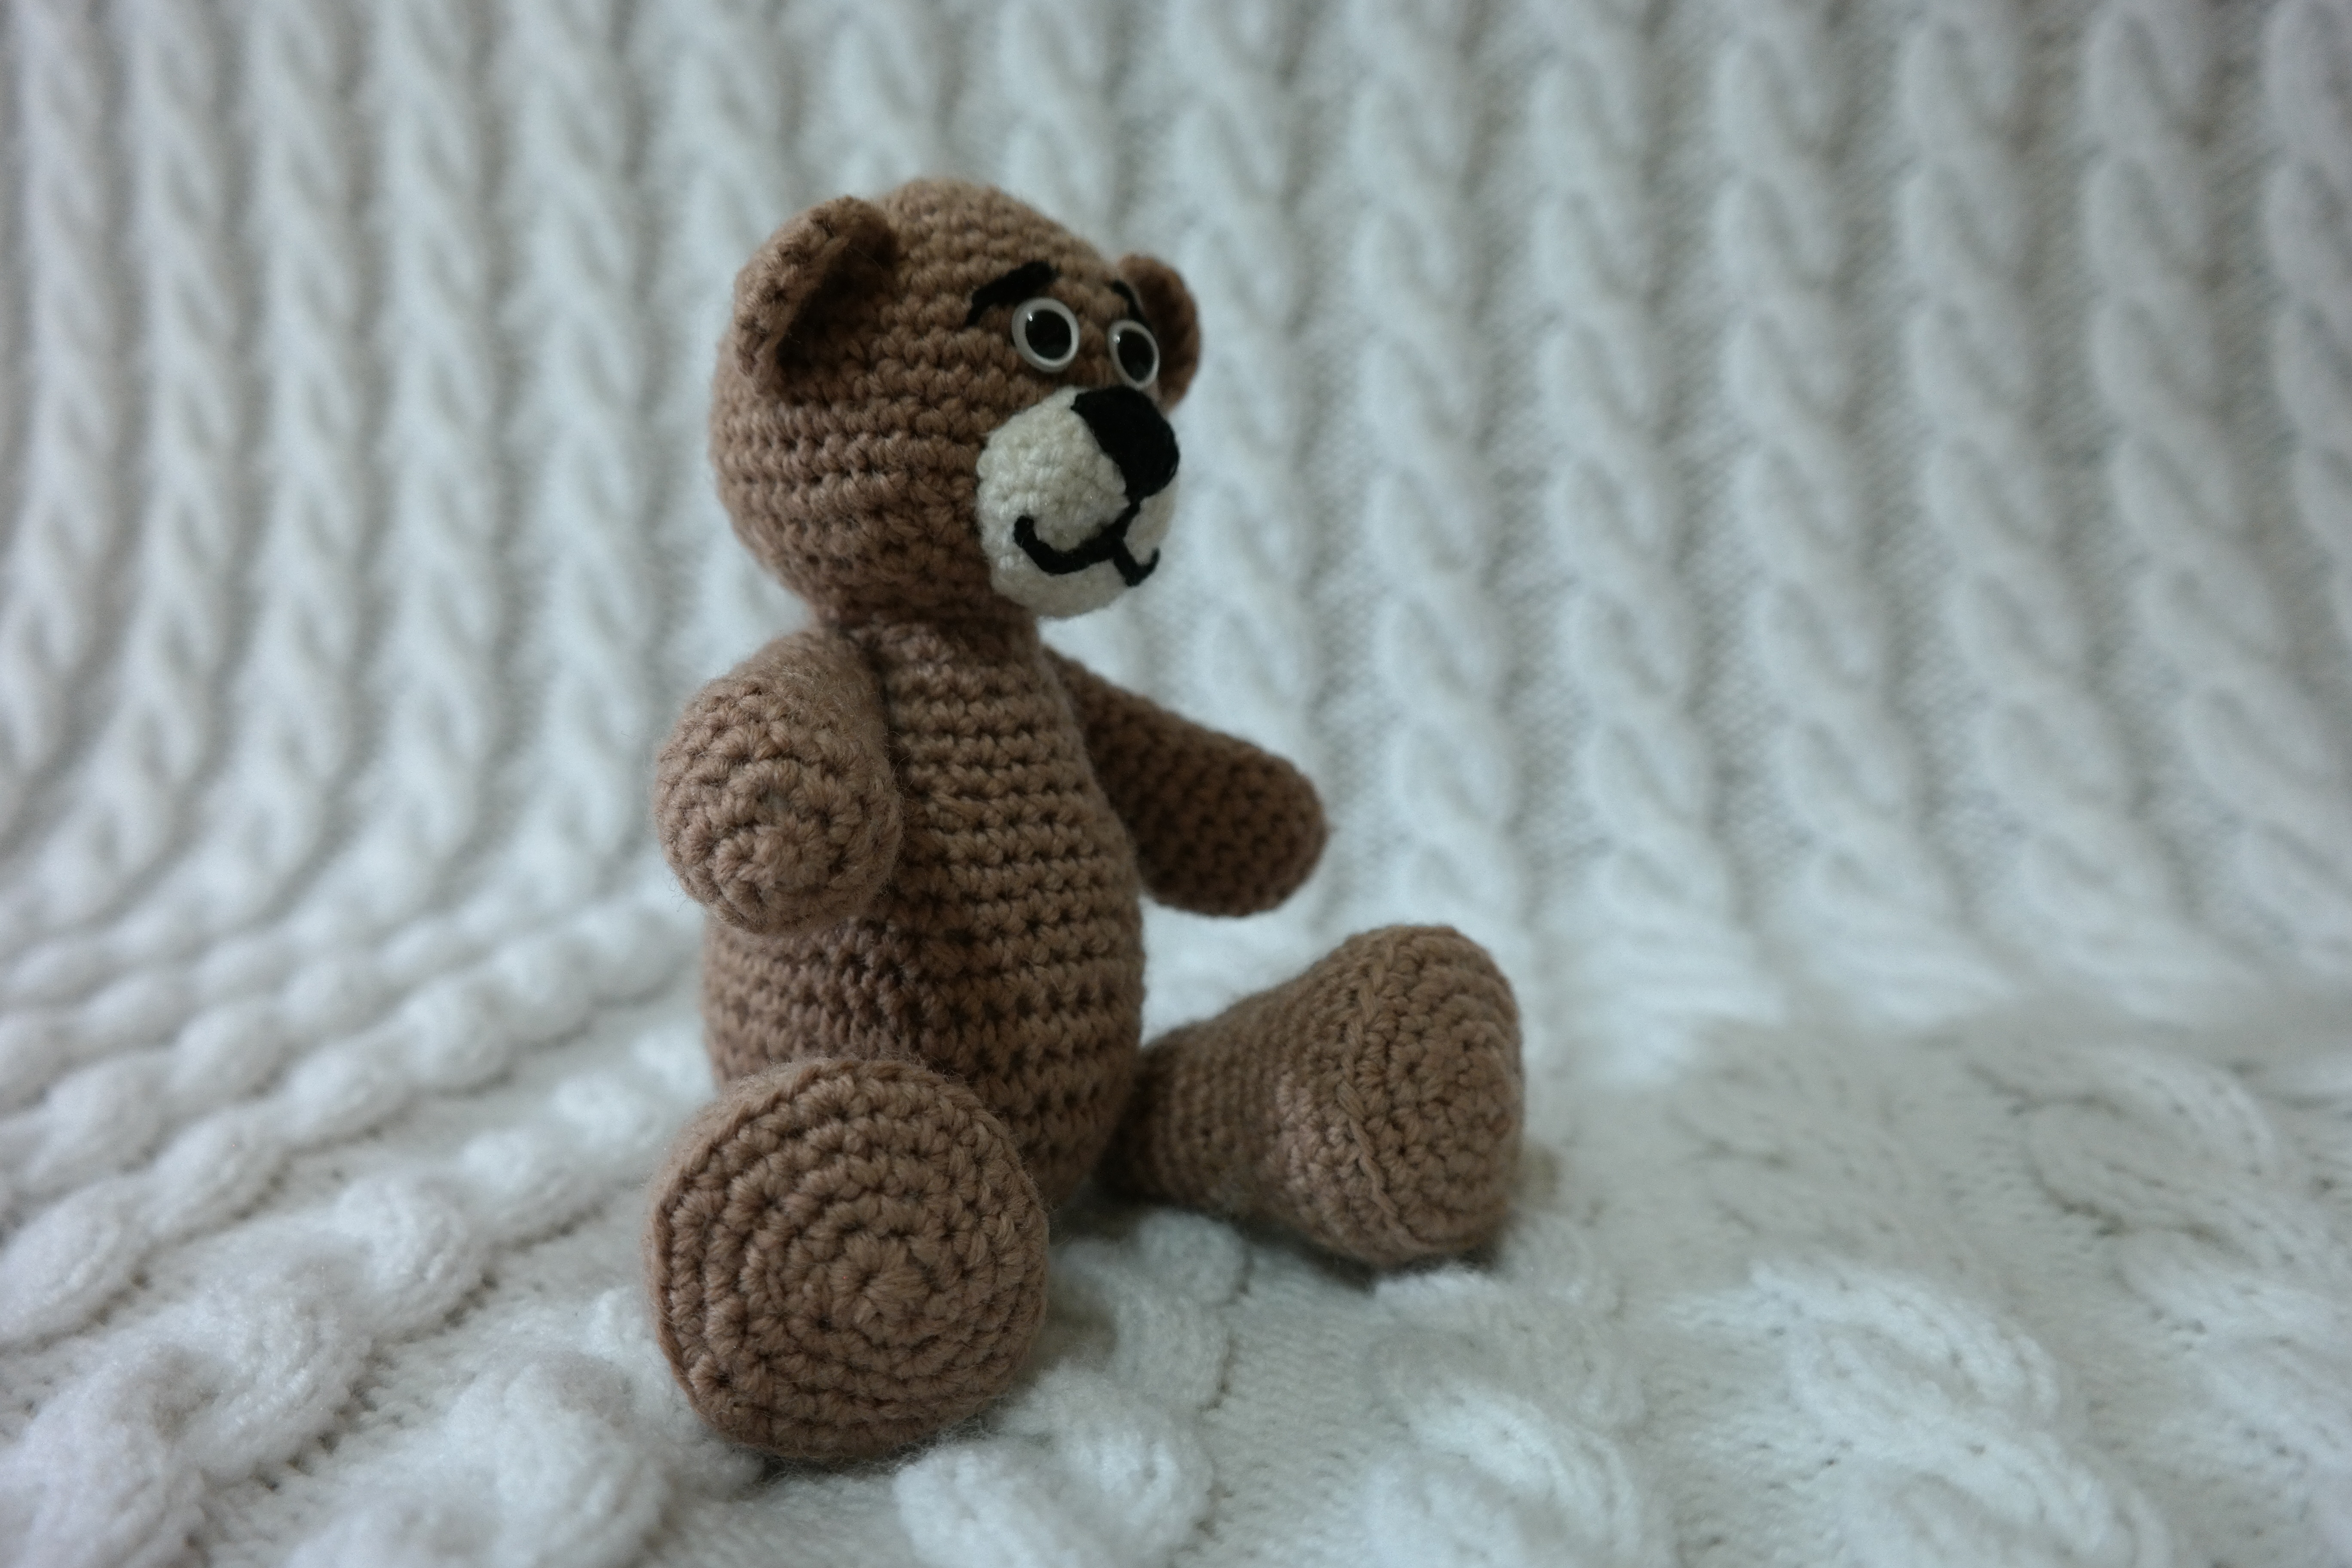
mammal, toy, teddy bear, crochet, textile, art, stuffed toy